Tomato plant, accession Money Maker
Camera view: tilt-top (135 deg); turntable rotation: 150 degrees
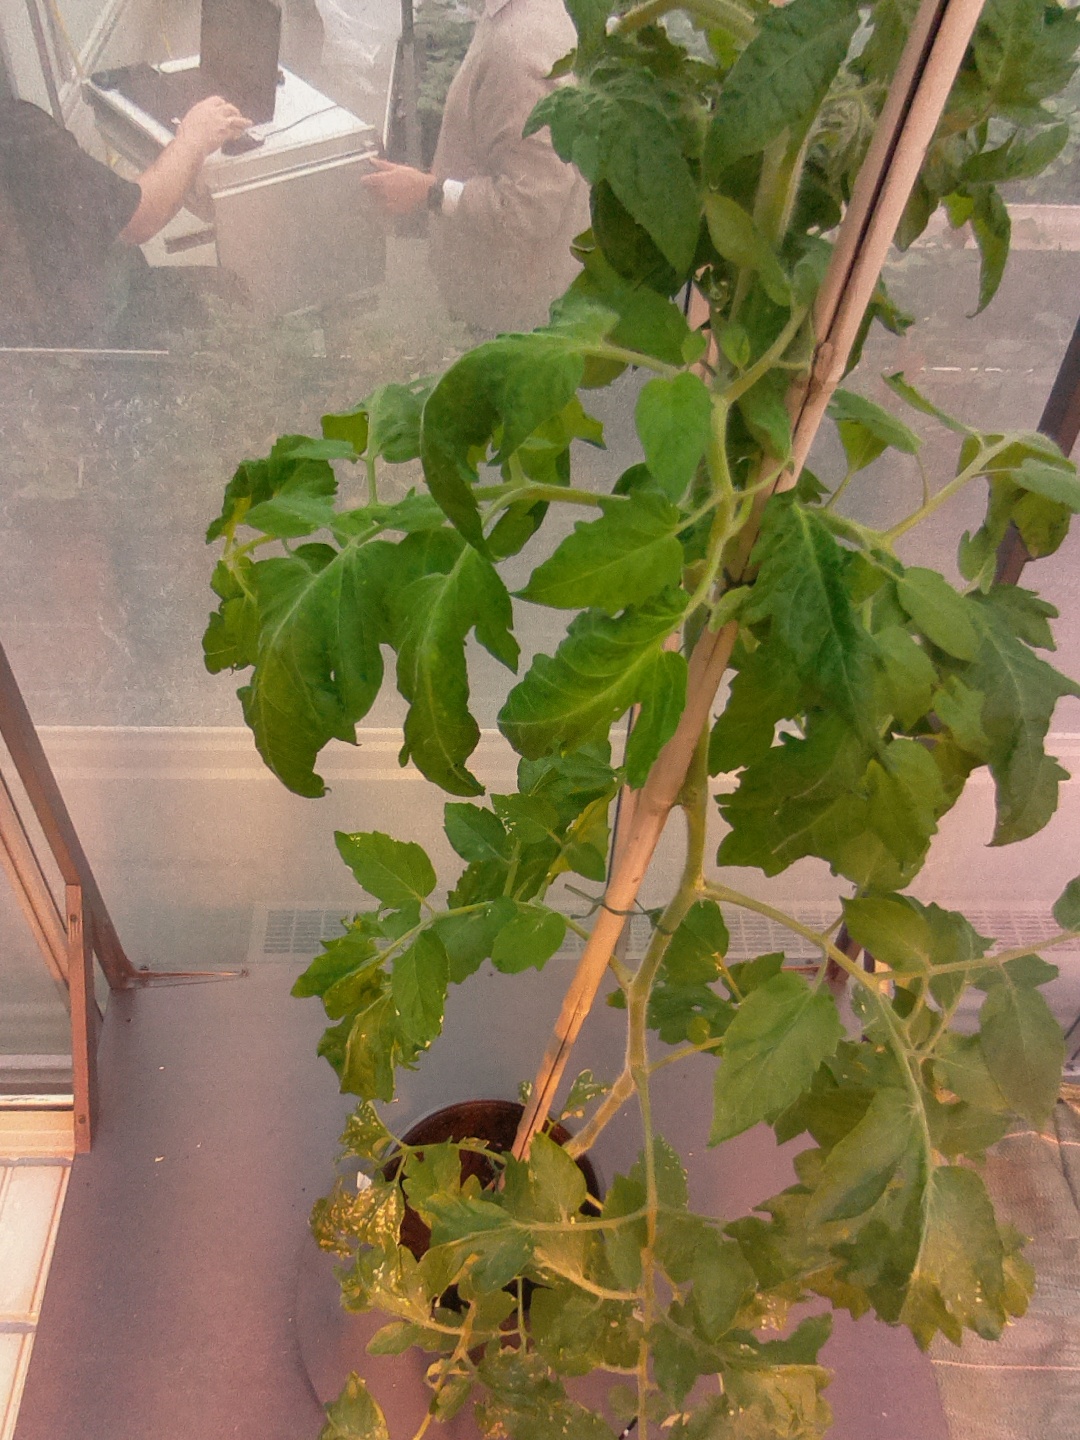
BBCH growth stage 56: 6 inflorescences visible